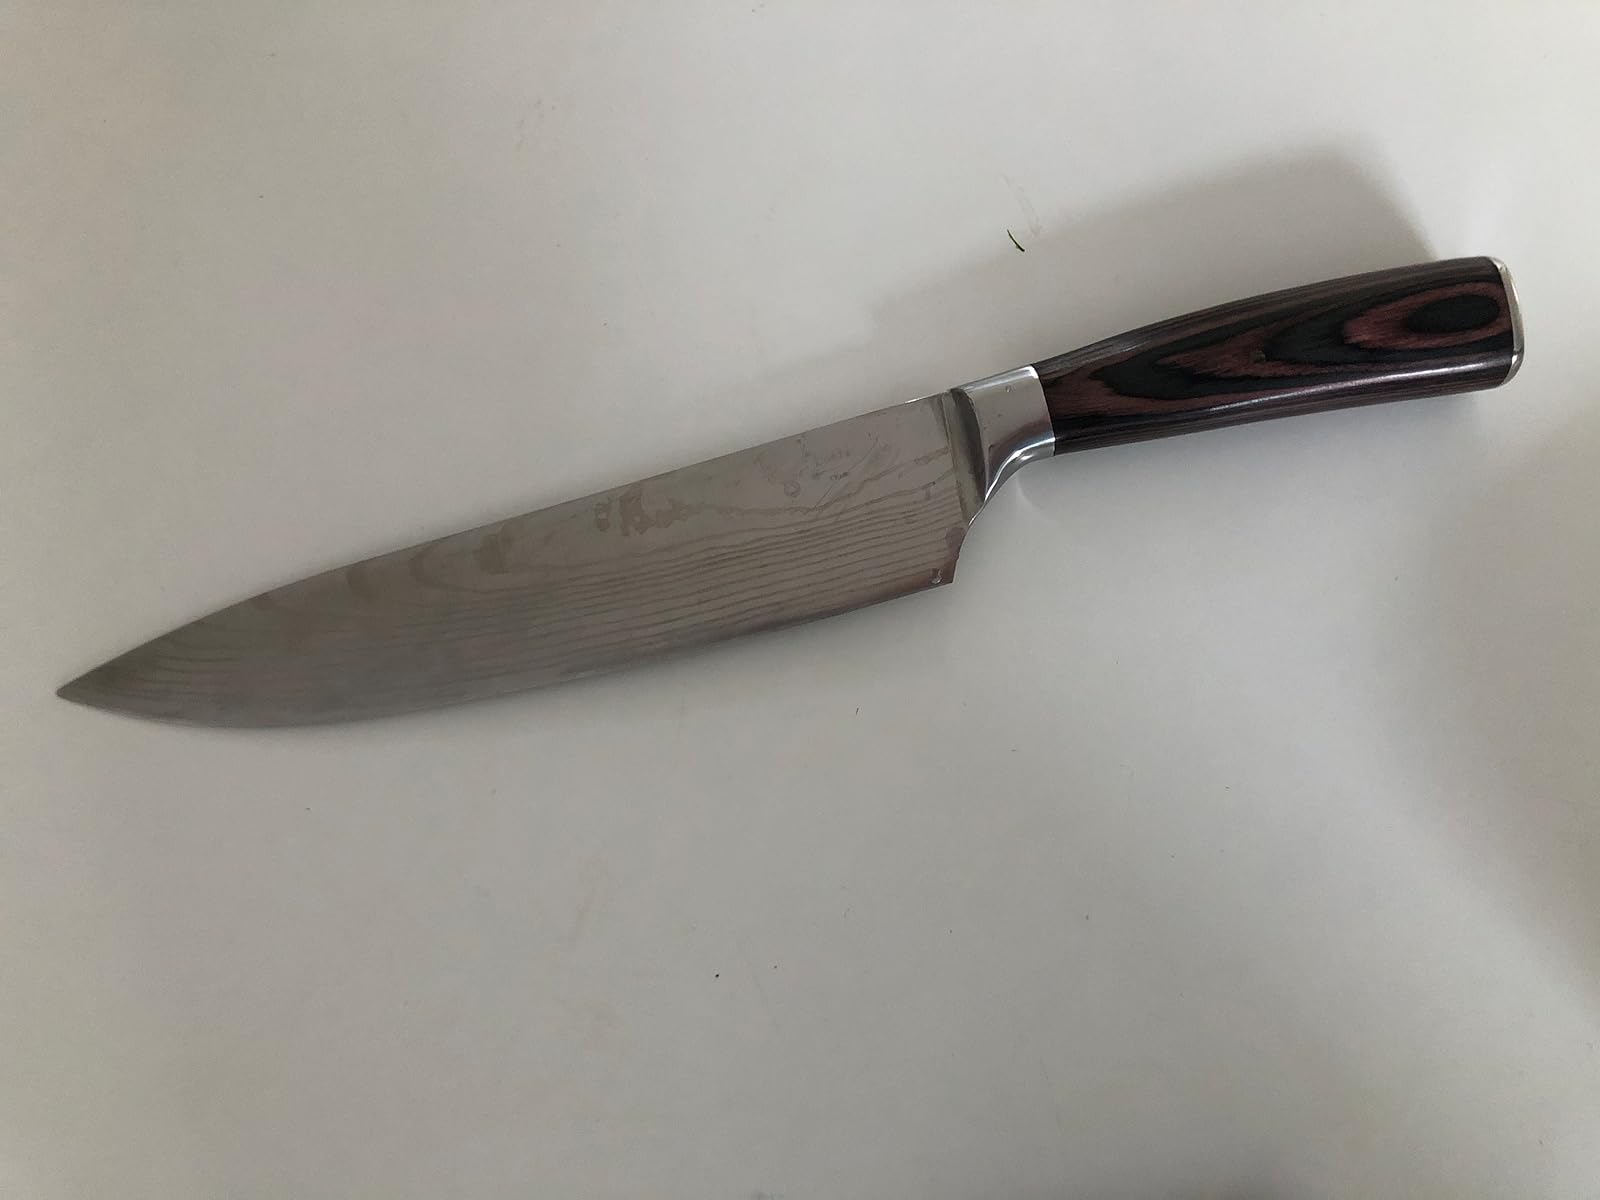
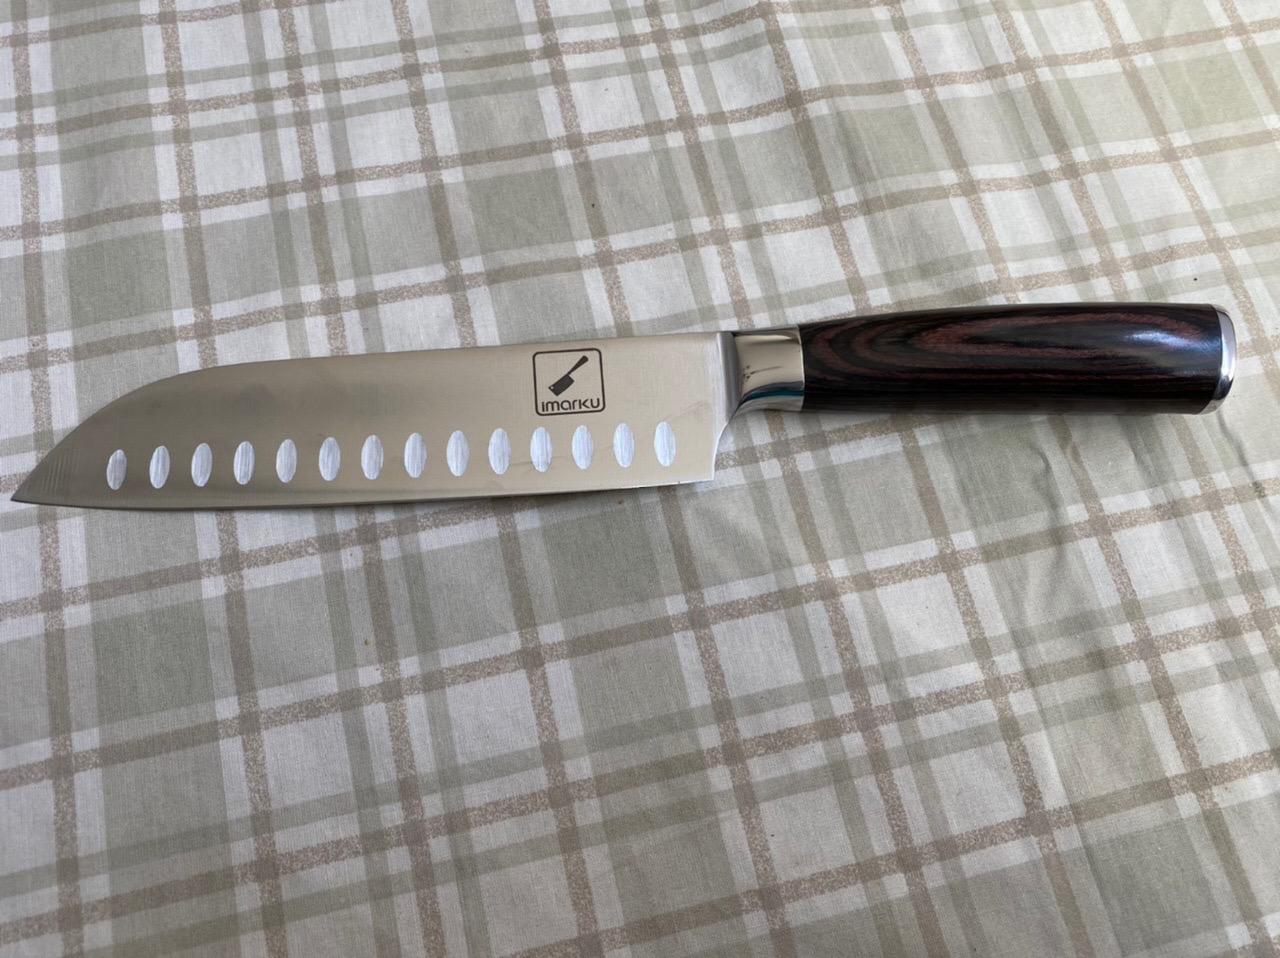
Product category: items_knife
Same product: no